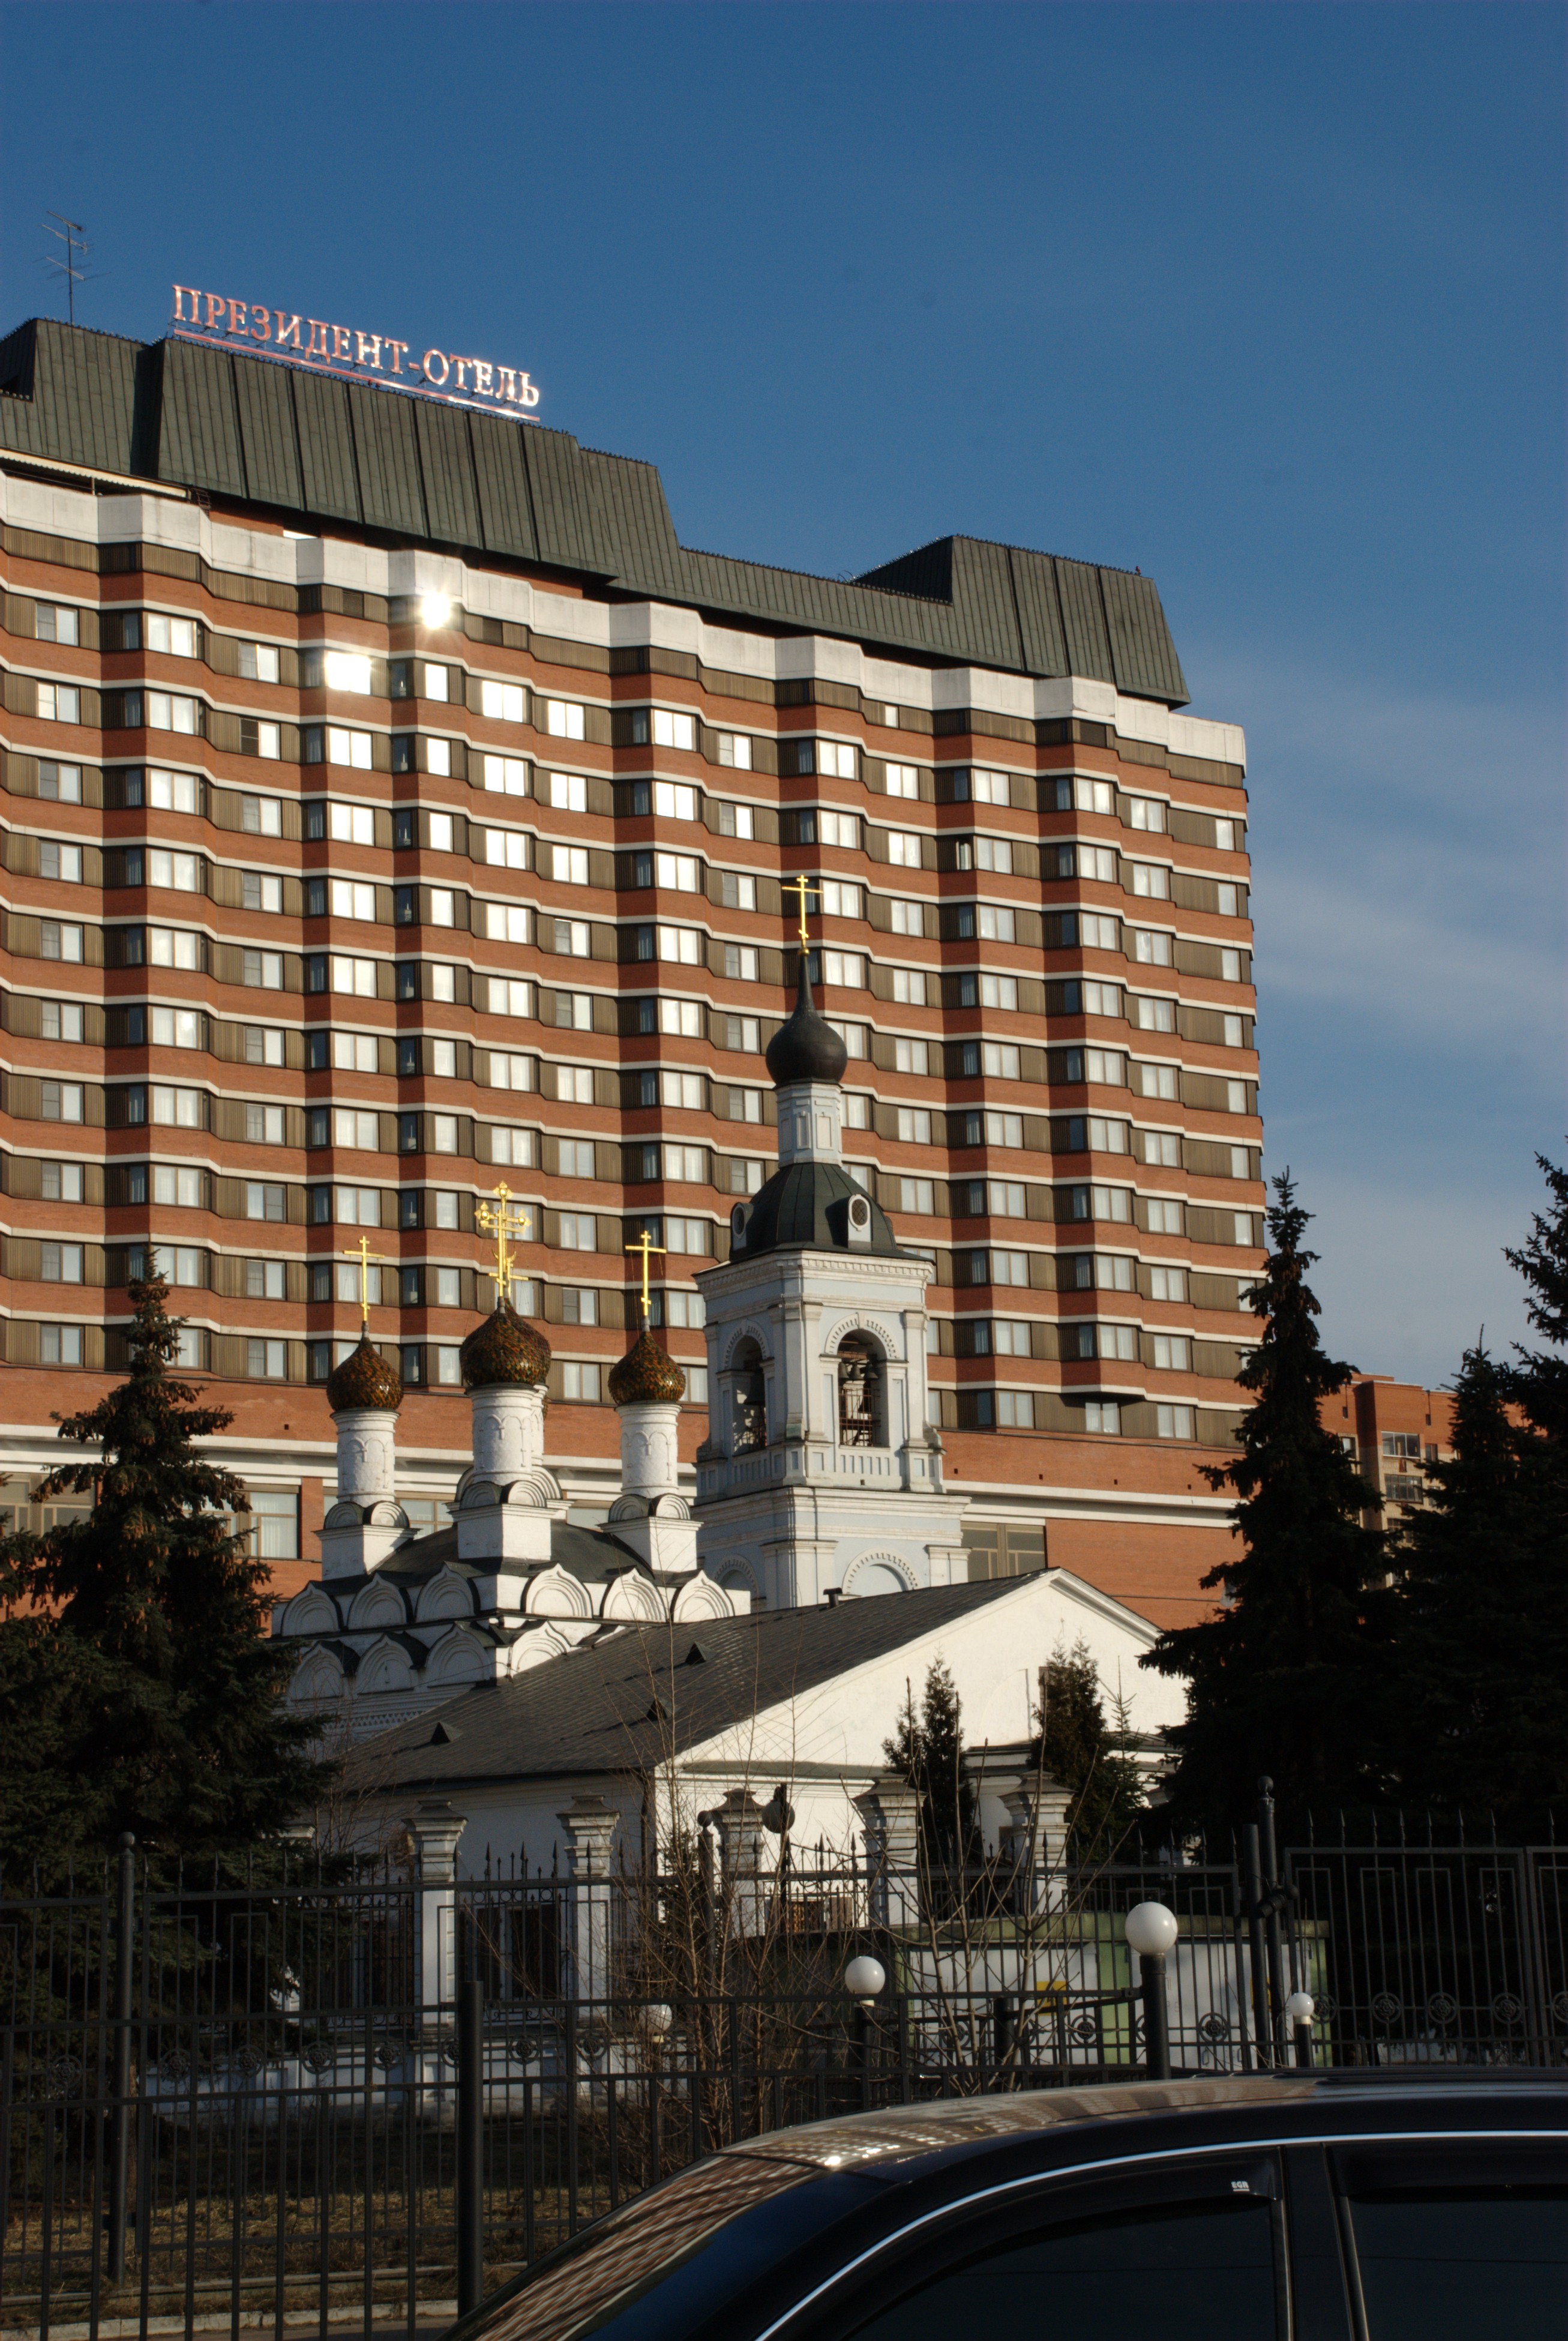
architecture, skyline, building, city, skyscraper, cityscape, downtown, tower, plaza, landmark, facade, nikon, apartment, tower block, cool image, moscow, russia, d80, cityscapes, headquarters, moskau, platinumphoto, metropolis, nikond80, moscou, condominium, neighbourhood, urban area, residential area, human settlement, metropolitan area